Neil Ritchie

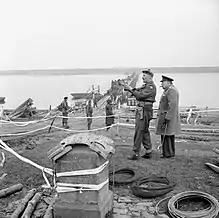
Winston Churchill and Ritchie watch traffic moving across the Rhine on 26 March 1945.

Unlike his Eighth Army predecessor Cunningham, who never regained an active command following his dismissal, Ritchie's XII Corps was chosen to participate in the invasion of Normandy as part of Lieutenant-General Miles Dempsey's British Second Army, which in turn was part of General Sir Bernard Montgomery's 21st Army Group. Although Ritchie was not one of Montgomery's protégés, the latter never considered removing him before or during the campaign. When Ritchie asked for another division and more artillery after the breakout from Normandy, Montgomery provided it.